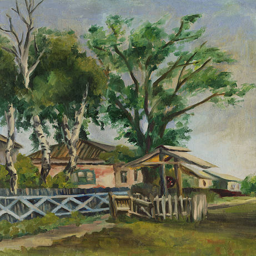
the well , house , birches on the village street .